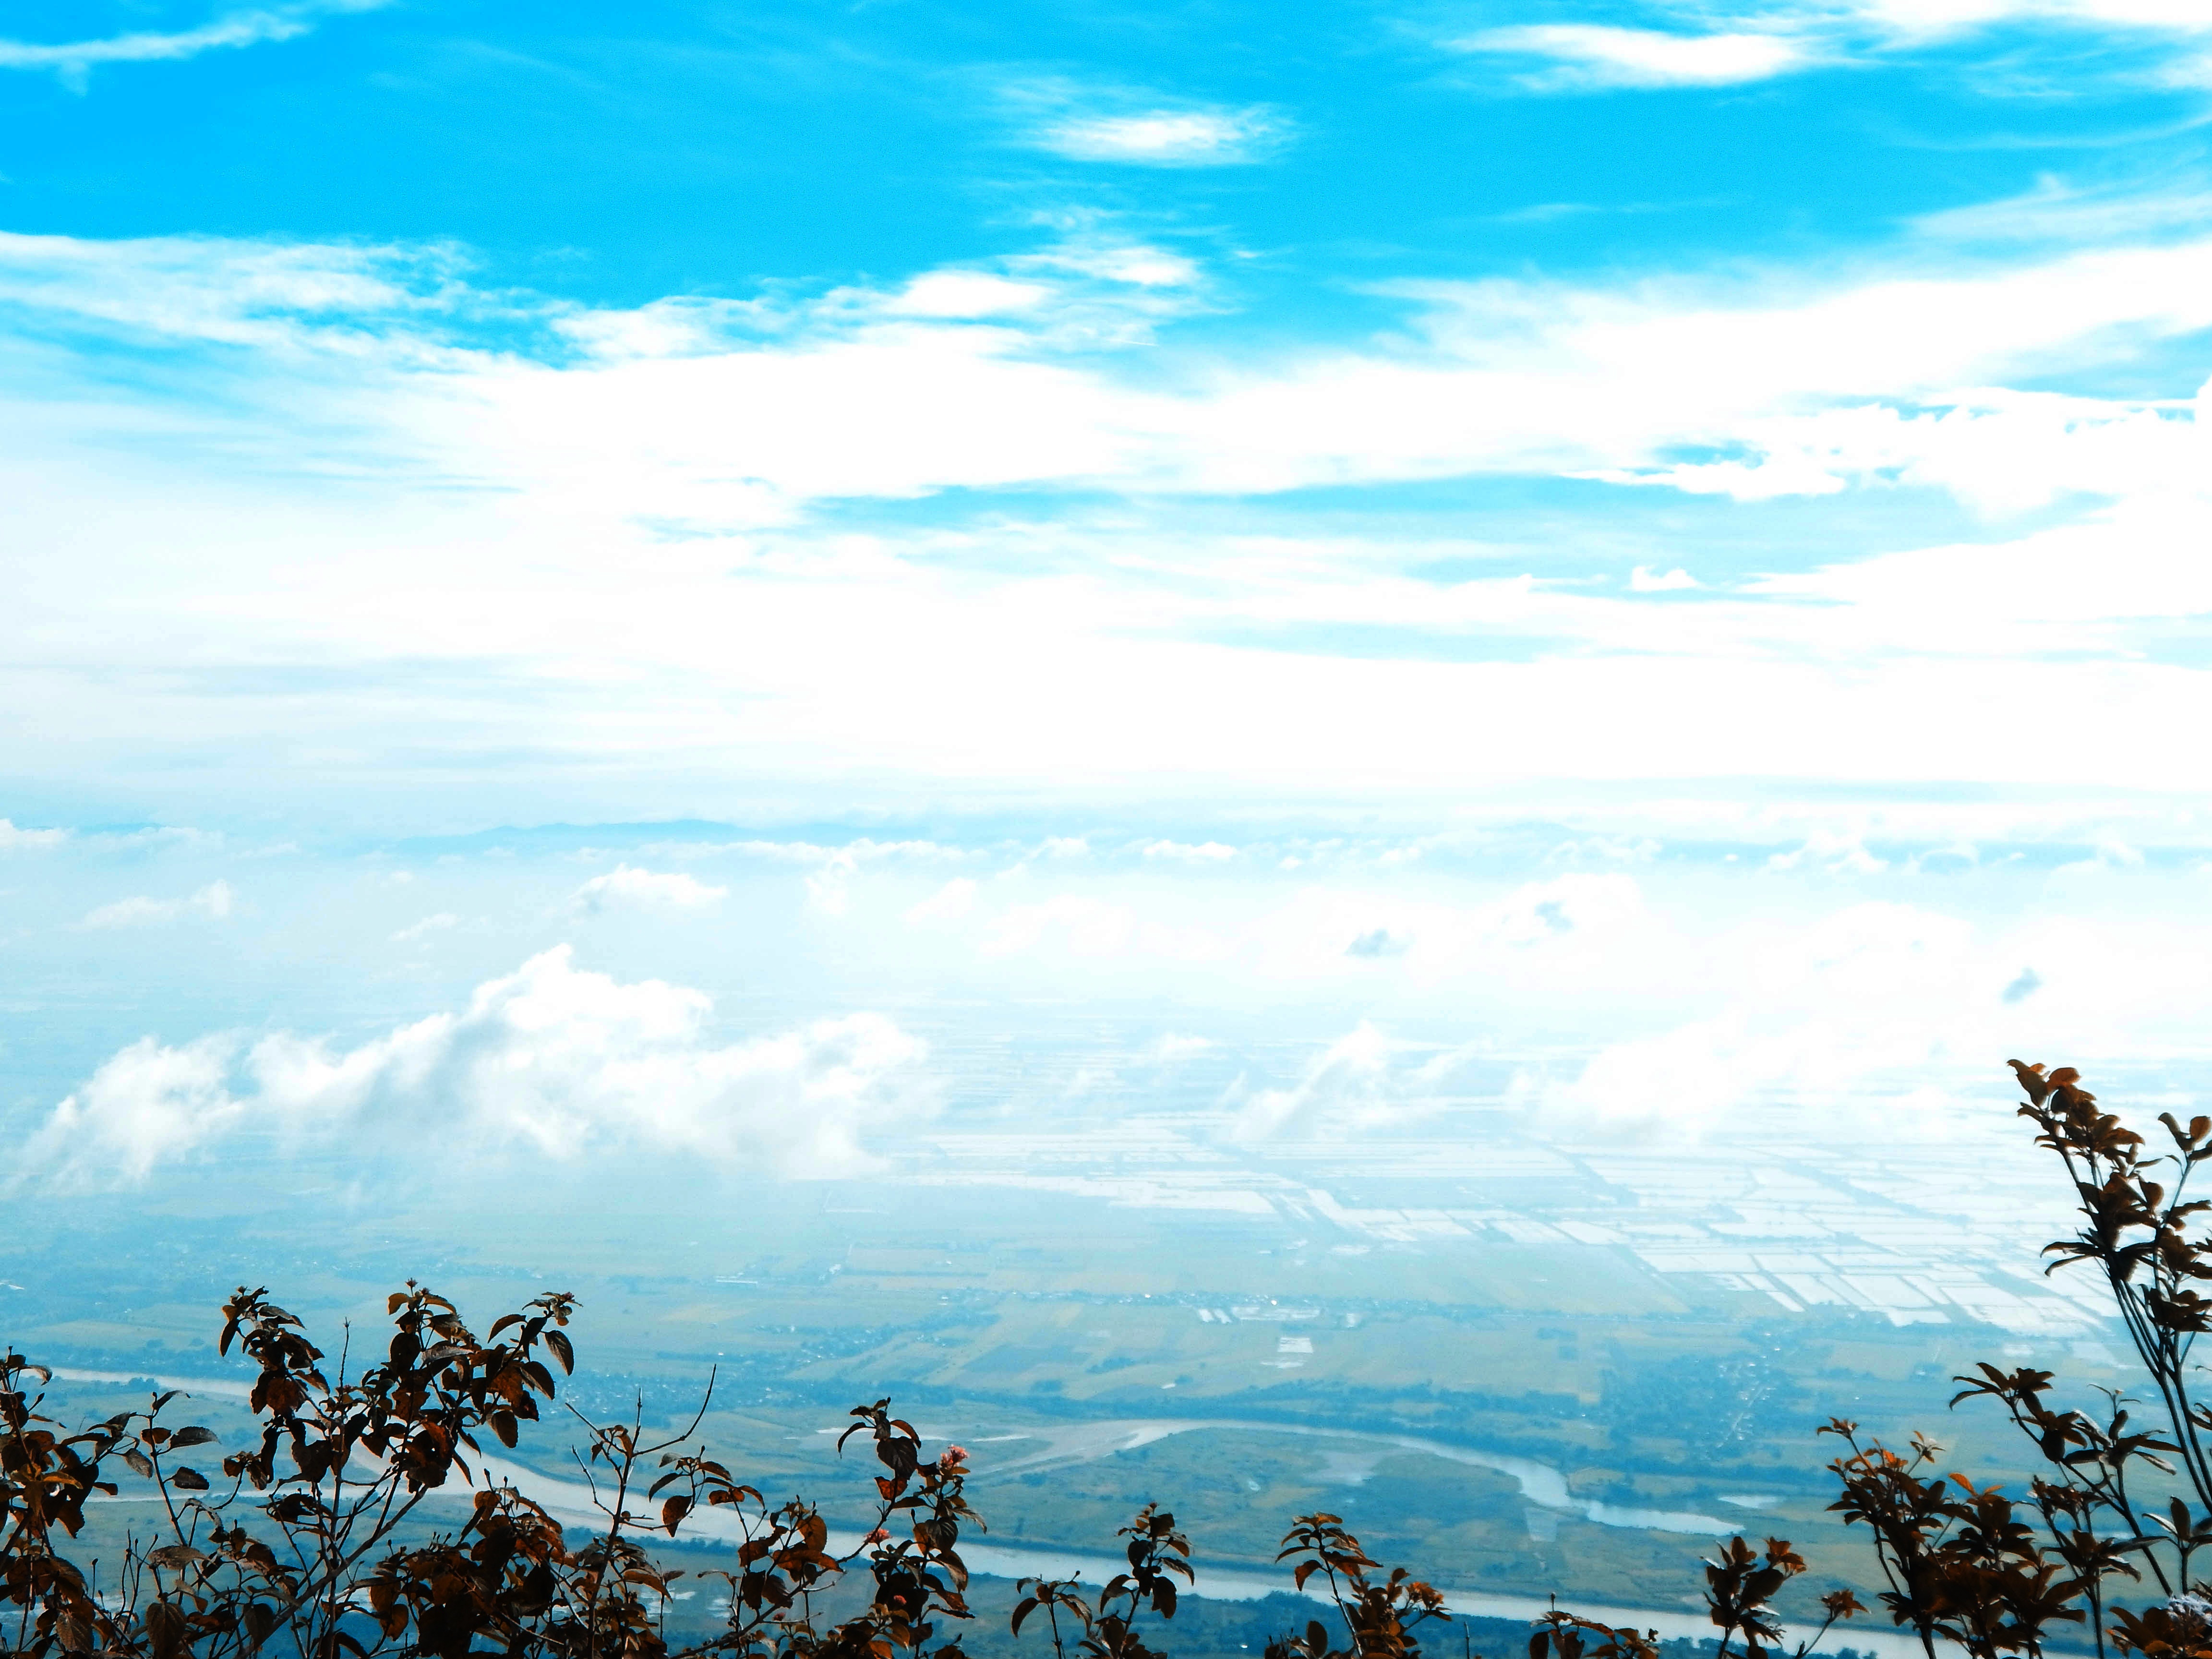
sky, blue, cloud, vegetation, turquoise, ocean, sea, tree, daytime, azure, horizon, summer, vacation, plant, tourism, landscape, coast, photography, mountain, hill, hill station, coastal and oceanic landforms, leisure, meteorological phenomenon, tropics, bay, city, wave